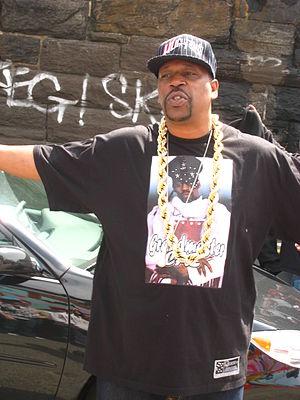
Curtis Fisher, plus connu sous ses noms de scène Casanova Fly ou Grandmaster Caz, est un auteur, rappeur et DJ américain, pionnier du mouvement hip-hop.